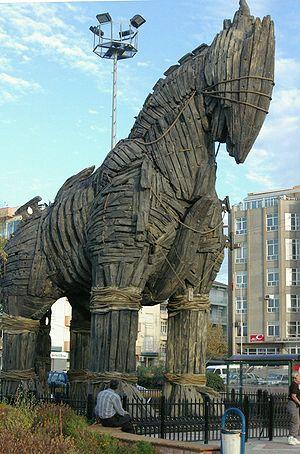
Troie est un film américain réalisé par Wolfgang Petersen, sorti en 2004. Il est inspiré de la mythologie grecque et librement adapté des poèmes épiques du cycle troyen, principalement de l'Iliade d'Homère.
Dans la mythologie grecque, l'épisode du cheval de Troie est un événement décisif de la guerre de Troie.
La créativité décrit — de façon générale — la capacité d'un individu ou d'un groupe à imaginer ou construire et mettre en œuvre un concept neuf, un objet nouveau ou à découvrir une solution originale à un problème.